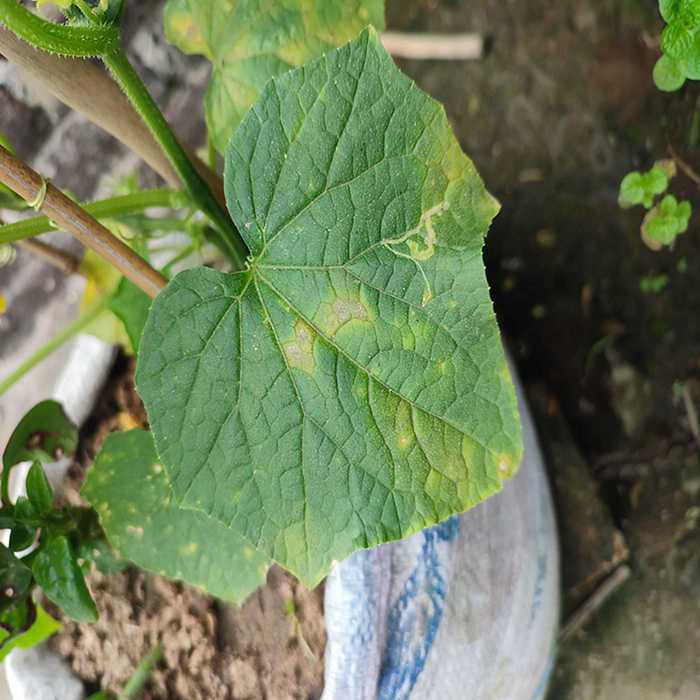
Plant: Cucumber
Label: Downy mildew